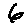
Label: 6